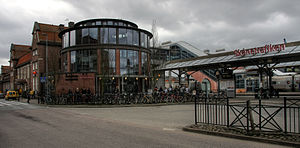
Hässleholms centralstation
Hässleholms centralstation
Hässleholms centralstation er en svensk jernbanestation i Hässleholm på Södra stambanan.